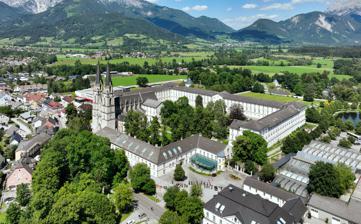
Building: Admont Abbey
Country: Austria
Year built: 2003
Benedictine monastery in Styria, Austria Admont Abbey Stift Admont Southwest view of the Admont Abbey Monastery information Order Benedictine Site Location Admont Country Austria Coordinates 47°34′31″N 14°27′48″E / 47.575176133452594°N 14.463253888557226°E / 47.575176133452594; 14.463253888557226 Website stiftadmont .at Interior of the Admont Library. Admont Abbey ( German : Stift Admont , ( IPA: [ʃ͡tɪft ˈaːdˌmont] )) is a Benedictine monastery located on the Enns River in the town of Admont , Styria , Austria . The oldest remaining monastery in Styria, Admont Abbey contains the largest monastic library in the world as well as a long-established scientific collection. It is known for its Baroque architecture, art, and manuscripts. The abbey's location borders the mountainous Gesäuse National Park (the name Admont derives from the Latin expression "ad montes", which means "at the mountains"). History Dedicated to Saint Blaise , Admont Abbey was founded in 1074 by Archbishop Gebhard of Salzburg with the legacy of the late Saint Hemma of Gurk , and settled by monks from St. Peter's Abbey in Salzburg under abbot Isingrin. The second abbot, Giselbert, is said to have introduced the Cluniac reforms here. Another of the early abbots, Wolfhold, established a convent for the education of girls of noble families, and the educational tradition has remained strong ever since. The monastery prospered during the Middle Ages and possessed a productive scriptorium . Abbot Engelbert of Admont (1297–1327) was a famous scholar and author of many works. One of the seven ceiling frescoes painted by Bartolomeo Altomonte in his 80th year for the library. An allegory of the Enlightenment , it shows Aurora , goddess of dawn, with the geniuses of language in her train awakening Morpheus , god of dreaming, a symbol of man. The geniuses are Grammar, Didactic, Greek, Hebrew, and Latin. The wars against the Turks and the Reformation (Abbot Valentine was obliged to resign because of his Reformed views) caused a lengthy decline, but with the Counter-Reformation the abbey flourished once again. In addition to the secondary school, which later moved to Judenburg , there were faculties of theology and philosophy. Abbot Albert von Muchar was well known as an historian and taught at the University of Graz . In the 17th and 18th centuries, the abbey reached a high point of artistic productivity, with the works of the world-famous ecclesiastical embroiderer Brother Benno Haan (1631–1720) and the sculptor Josef Stammel . On 27 April 1865, a disastrous fire destroyed almost the entire monastery. While the monastic archives burned, the library could be salvaged. Reconstruction began the following year but was still not complete by 1890. The economic crises of the 1930s forced the abbey to sell off many of its art treasures, and during the period of the National Socialist government the monastery was dissolved and the monks evicted. They were able to return in 1946 and the abbey today is again a thriving Benedictine community. From 1641, the abbey was a member of the Salzburg Congregation , which in 1930 was merged into the present Austrian Congregation of the Benedictine Confederation . Abbey church The present church was designed by the architect Wilhelm Bücher to replace the former church after the fire of 1865. It is inspired by Regensburg Cathedral and was the first sacred building in Austria in the neo-Gothic style. It incorporates 12th century Romanesque side doors. The two west towers are 67 metres tall, and the facade contains figures of Saint Benedict and Saint Scholastica . The figure of the church's patron, Saint Blaise , tops the pinnacle of the west door. The interior consists of a central aisle and two side aisles, off each of which are five side chapels and six altars. The picture on the altar of Mary, Maria Immaculata by Martino Altomonte (1657–1745), is surrounded by 15 carved medallions of the secrets of the rosary by Stammel. Both works of art were created in 1726 and survived the fire of 1856. In a side chapel is located the famous crib of Admont, also by Stammel. It is open to view from 25 December to 2 February. The Gothic crucifix under the triumphal arch dated 1518 is ascribed to Andreas Lackner . A statue of Saint Blaise stands on top of the high altar of white Carrara marble . The choir is decorated with early 18th century tapestries by Benno Haan . In the Chapel of St. Benedict is a Baroque Corpus Christi from the workshop of Johann Meinrad Guggenbichler . Present day The community at Admont consists of over 27 monks under Abbot Bruno Hubl. The abbey is responsible for 27 parishes, runs a secondary school with about 600 pupils and a senior citizen's home in Frauenberg. Its various businesses and enterprises employ about 500 people, and it also has the management of the museums and collections detailed below. Library Admont Abbey Library The library hall, built in 1776 to designs by the architect Joseph Hueber , is 70 metres long, 14 metres wide and 13 metres high, and is the largest monastery library in the world. It contains c. 70,000 volumes of the monastery's entire holdings of c. 200,000 volumes. The ceiling consists of seven cupolas, decorated with frescoes by Bartolomeo Altomonte showing the stages of human knowledge up to the high point of Divine Revelation. Light is provided by 48 windows and is reflected by the original colour scheme of gold and white. The architecture and design express the ideals of the Enlightenment , against which the sculptures by Joseph Stammel of "The Four Last Things" make a striking contrast. The abbey possesses over 1,400 manuscripts, the oldest of which, from St. Peter's Abbey in Salzburg , were the gift of the founder, Archbishop Gebhard, and accompanied the first monks to settle here, as well as over 900 incunabulae . Burials Gebhard of Salzburg Engelbert of Admont Anastasia of Kiev Conrad of Babenberg Museums Natural History Museum Since the Baroque period the abbots had accumulated a collection of "curiosities" and scientific specimens of various sorts, which were entirely destroyed in the fire of 1865. As part of the reconstruction, Father Gabriel Strobl determined to replace the lost collections, and so formed the nucleus of the modern museums. Father Strobl was himself a botanist but also worked on building up the insect collection, so much so that he became one of the great entomologists of his day. The Natural History museum now contains over 250,000 insect specimens, including one of the three largest collections of flies , or Diptera , in Europe. Other collections of, for example, minerals and rock, and exotic species, have also been formed. The abbey also houses two major art collections of Historical and Modern Art. The historical art collection was begun in 1959 by Father Adalbert Krause, and has been significantly augmented since 1980. The present museum was opened in 2003. The collection particularly features ecclesiastical art, and contains for example many works of ecclesiastical embroidery by the famous craftsman Benno Haan and of the abbey sculptor Joseph Stammel. Since 1997, the abbey has also been building up a collection of contemporary art, largely produced by young Austrian artists and often specially designed for the abbey premises. Gallery Admont Abbey Admont Abbey Lithograph by Joseph Franz Kaiser, 1825 Oil painting by Anton Schiffer, 1840 Handschriften und Inkunabeln Ora et labora Hemma Statue Rosarium Admont Crucifixion See also Library of Trinity College Dublin Further reading Michael Braunsteiner (ed.) Barockbildhauer Josef Stammel 1695–1765 . Benediktinerstift Admont 1997 Michael Braunsteiner, Gerald Unterberger, P. Winfried Schwab, Klosterführer/Monastery Guide , Admont 2006 Abt Bruno Hubl, Michael Braunsteiner, Admont, Ein Fotoportät von Rudi Molacek , Admont 2003, ISBN 3-9501594-1-X Adalbert Krause Stift Admont . Kolorit, Wien 1974, ISBN 3-85142-001-2 Rudolf List Stift Admont 1074–1974. Festschrift zur Neunhundertjahrfeier . OÖ. Landesverlag, Ried im Innkreis 1974 Hannes P. Naschenweng "Admont". In: Die Benediktinischen Mönchs- und Nonnenklöster in Österreich und Südtirol , bearb. von Ulrich Faust, Waltraud Krassnig, = Germania Benedictina 3/1, St. Ottilien 2000, 71-188 Hannes P. Naschenweng "Admont, Frauenkloster". In: Die Benediktinischen Mönchs- und Nonnenklöster in Österreich und Südtirol , bearb. von Ulrich Faust, Waltraud Krassnig, = Germania Benedictina 3/1, St. Ottilien 2000, 189-212 Bernhard Sebl: Besitz der „toten Hand“. Entziehung und Restitution des Vermögens der Benediktinerstifte Admont und St. Lambrecht. = Veröffentlichungen des Steiermärkischen Landesarchivs 32, Graz 2004 Johann Tomaschek, et al. Benediktinerstift Admont. Sehenswürdigkeiten und Sammlungen . Benediktinerstift Admont 1990 References